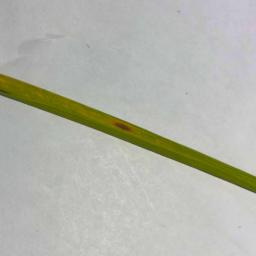
Label: Rice___Brown_Spot